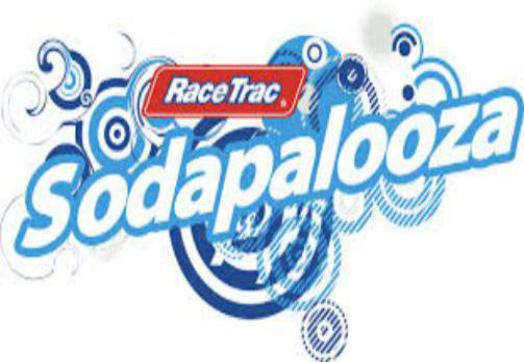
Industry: Transportation